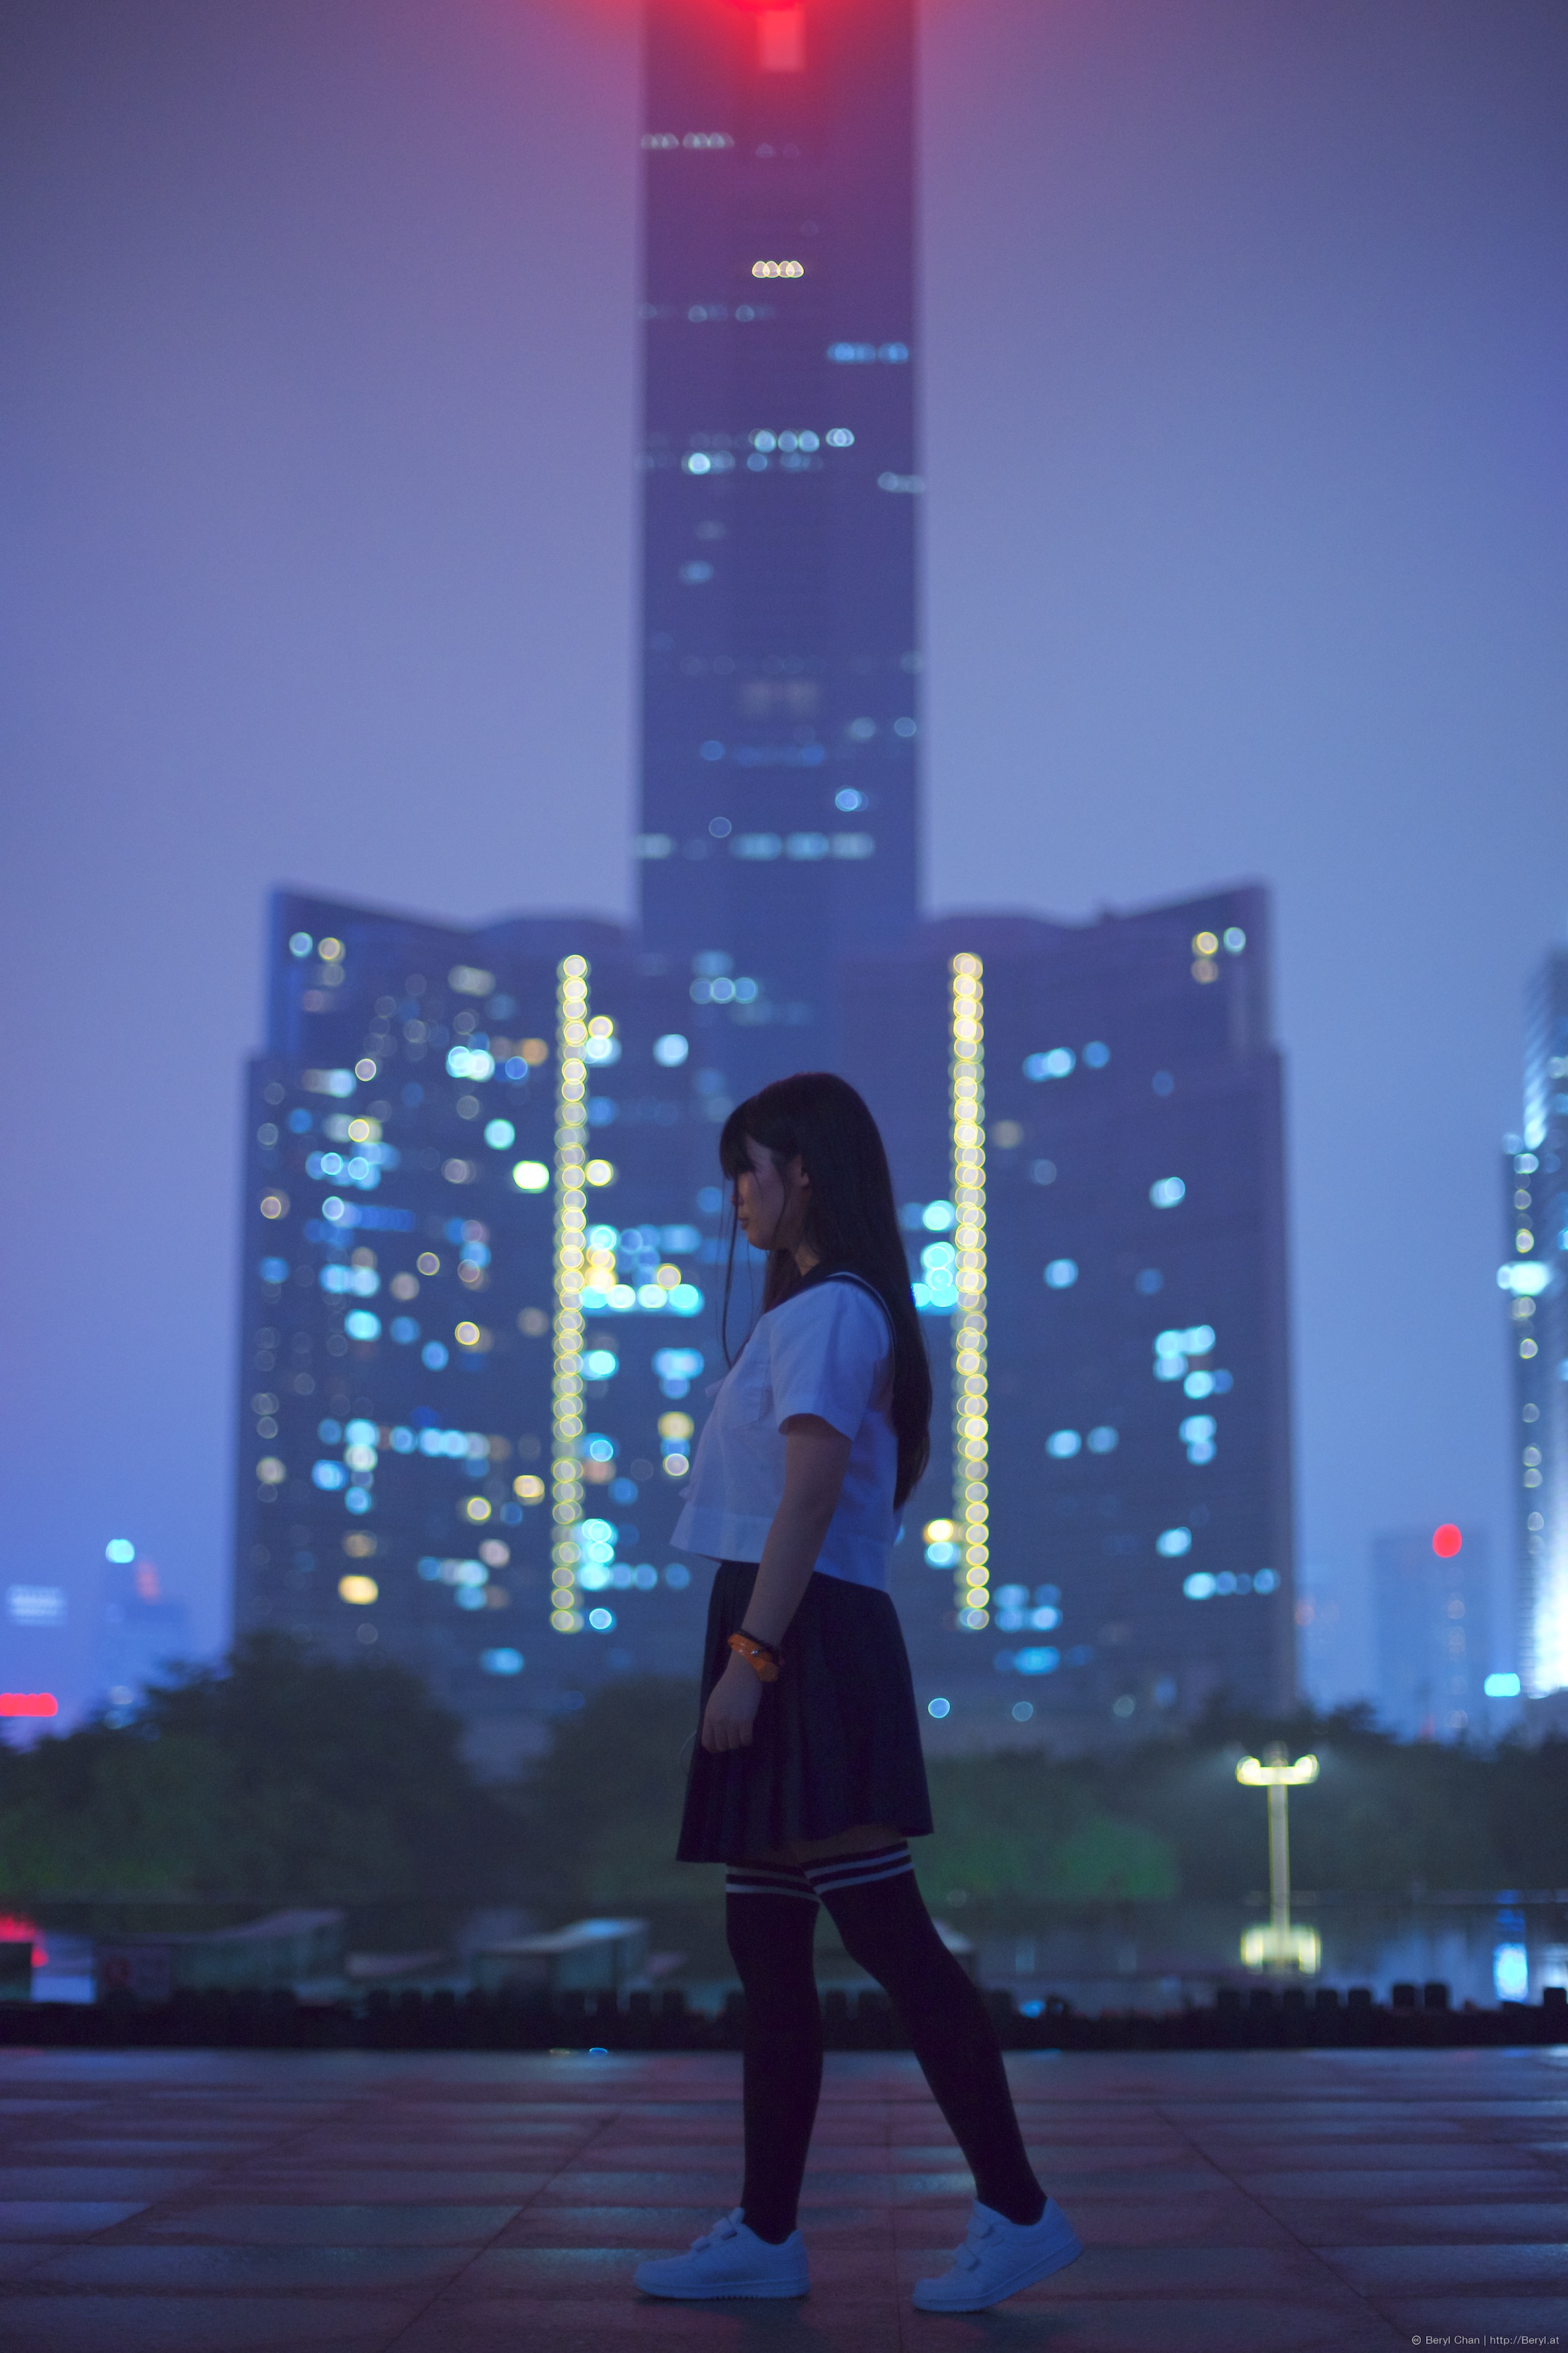
light, girl, night, cute, skyscraper, dark, asian, evening, portrait, reflection, color, darkness, blue, nikon, lighting, girls, 50mm, sneakers, lowlight, faceless, uniform, longhair, nikond800e, manuallensnocpu, schooluniform, sailor, sailoruniform, whitesneakers